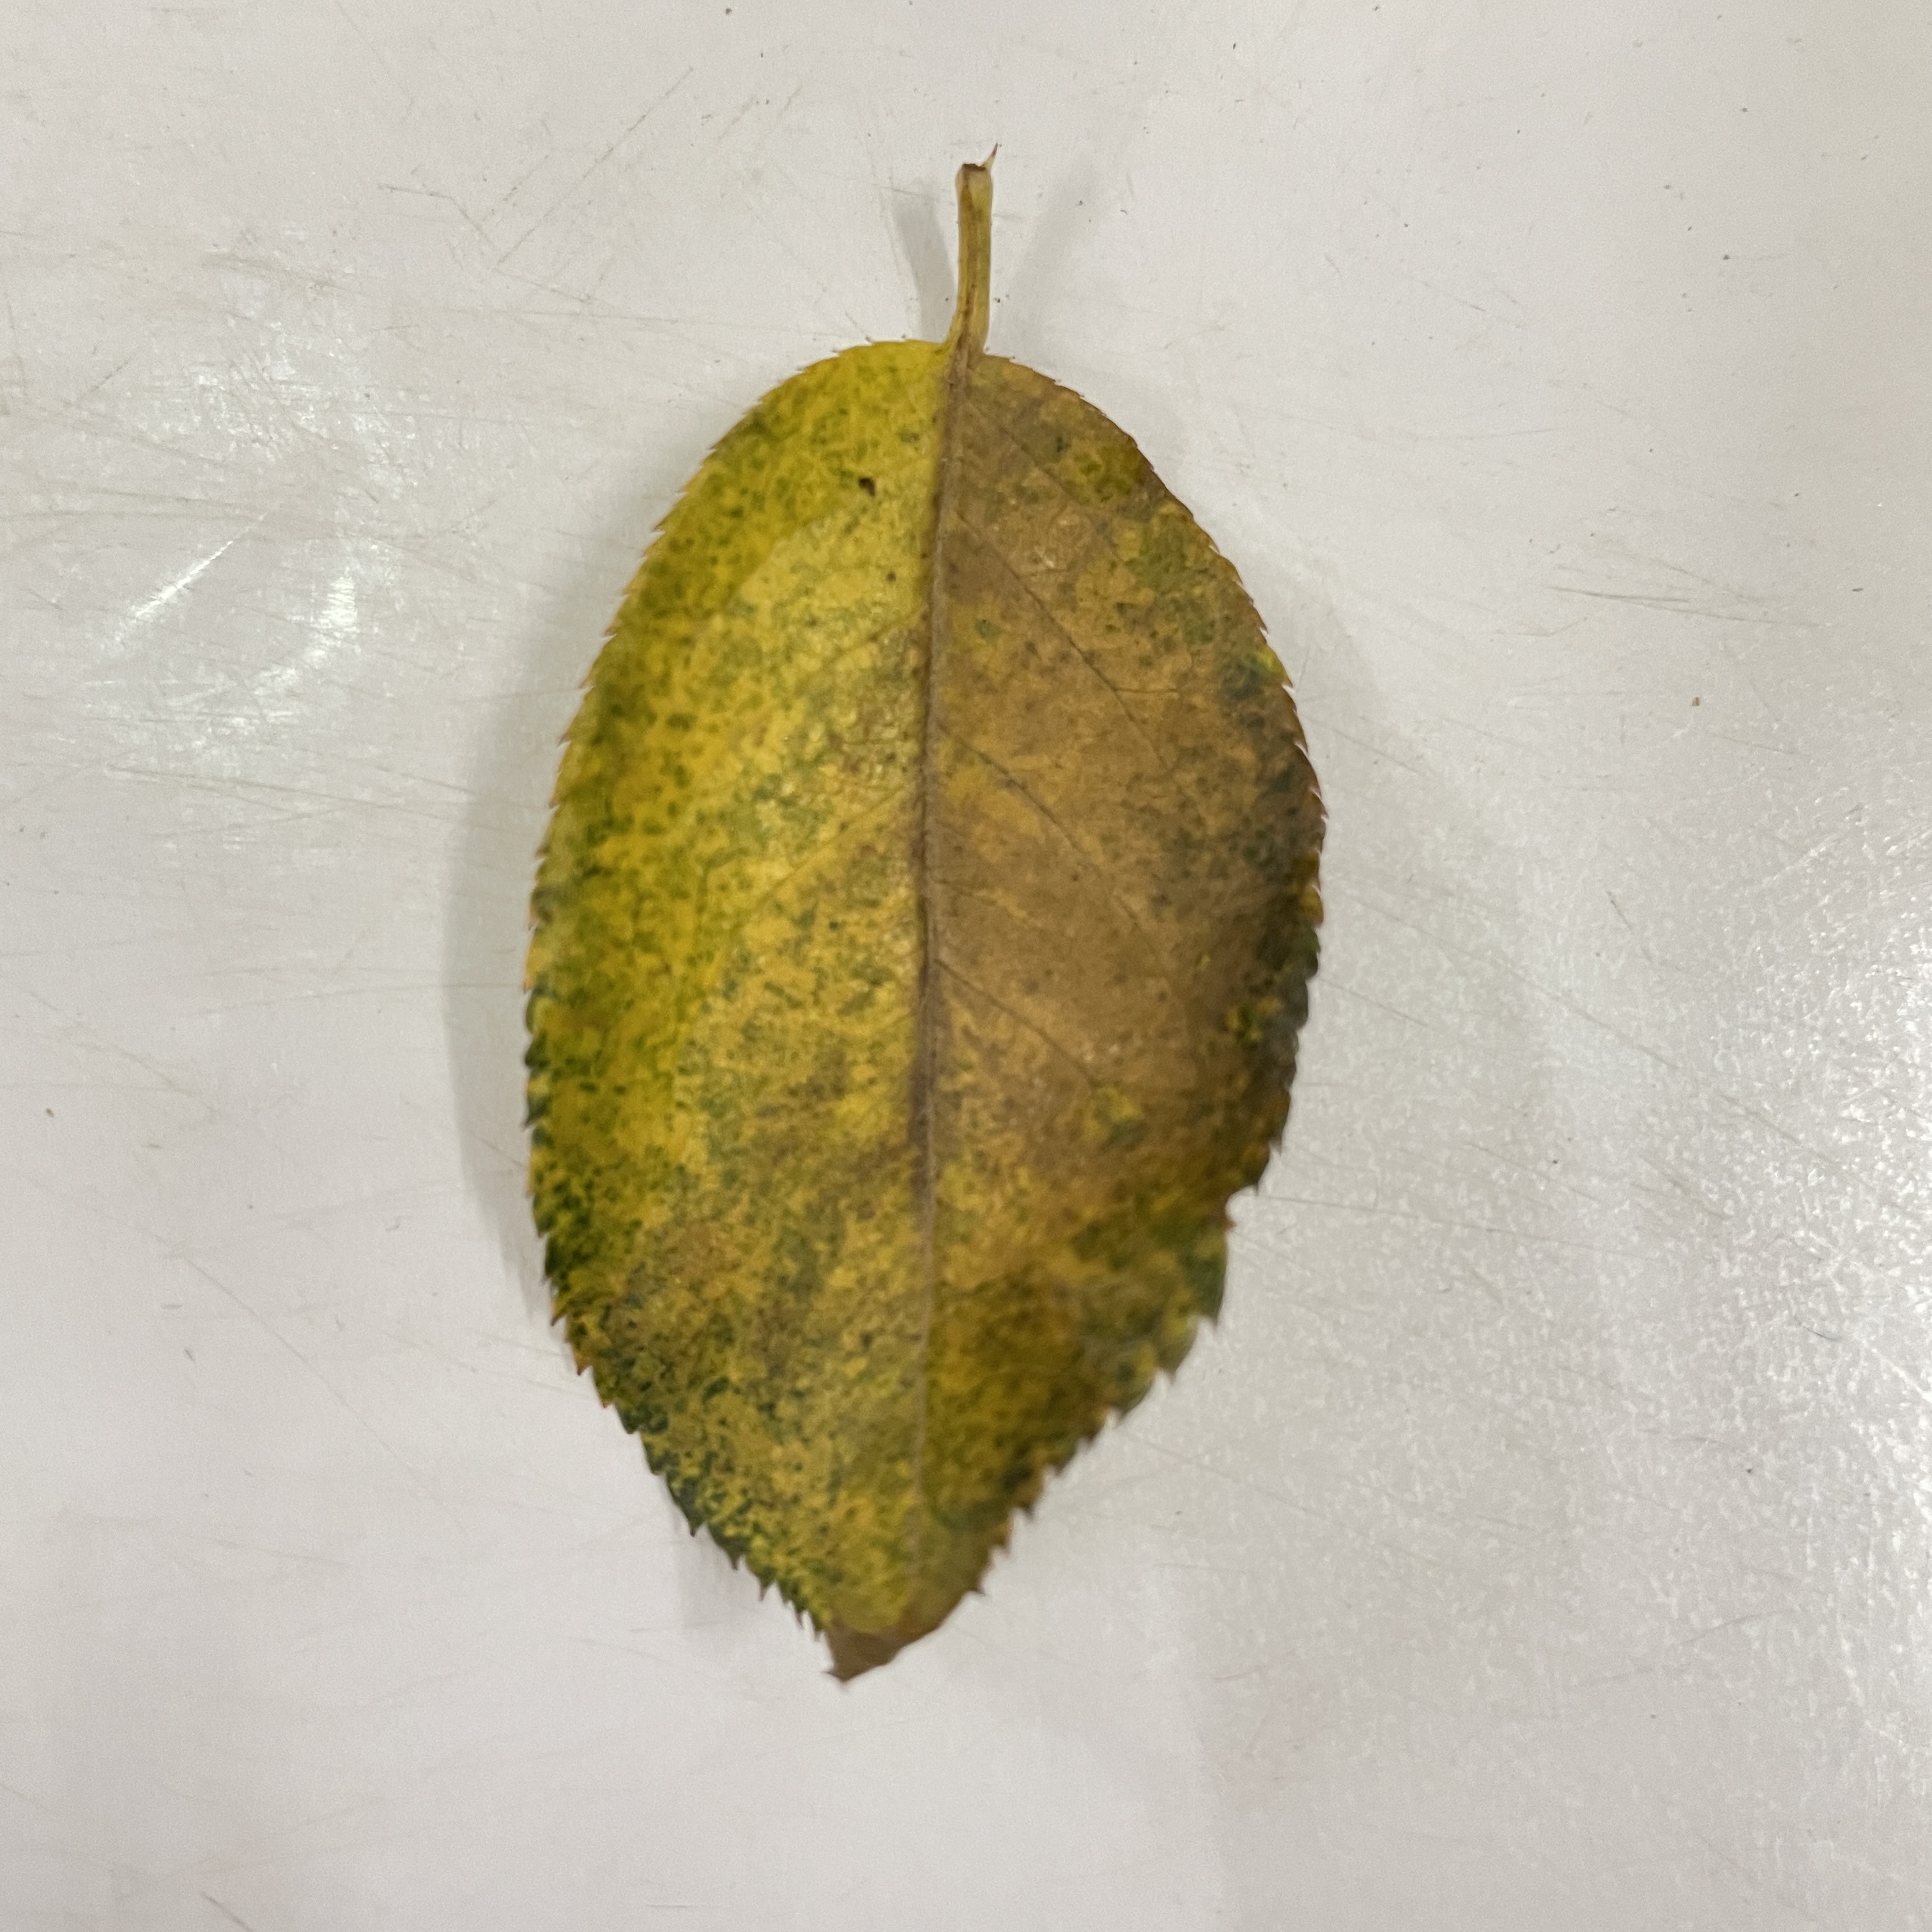
Label: Black Spot